Farmall Britain

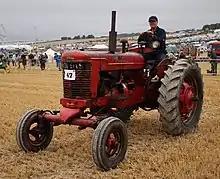
1952 International Farmall BM

Production of the Farmall BM from imported parts started at Doncaster in 1949. The BM was a Farmall M, usually equipped with a wide front axle rather than the narrow wheels popular in North America. The BMD diesel-engined version was offered beginning in 1952. Super BM and BMD models followed. In 1953, 53 BMD tractors were painted gold instead of red to commemorate the coronation of Queen Elizabeth II.